Northern Range

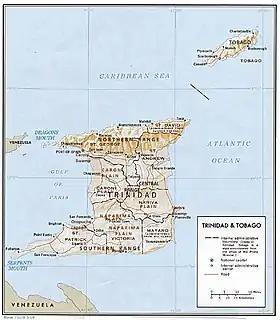
A shaded relief map of Trinidad showing the Northern Range

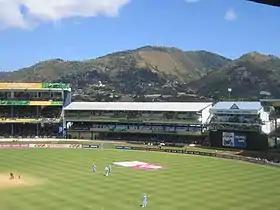
The hills of the Northern Range rising behind the Queen's Park Oval in Trinidad.

The Northern Range is the range of tall hills across north Trinidad, the major island in the Republic of Trinidad and Tobago. The hills range from the Chaguaramas peninsula on the west coast to Toco in the east. The Northern Range covers approximately twenty-five percent of the land area of Trinidad.